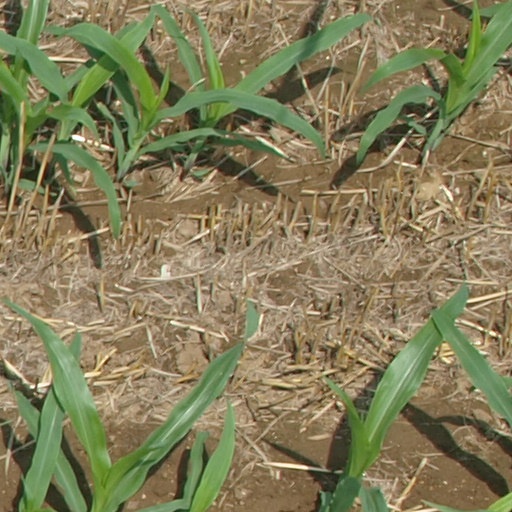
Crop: maize; corn